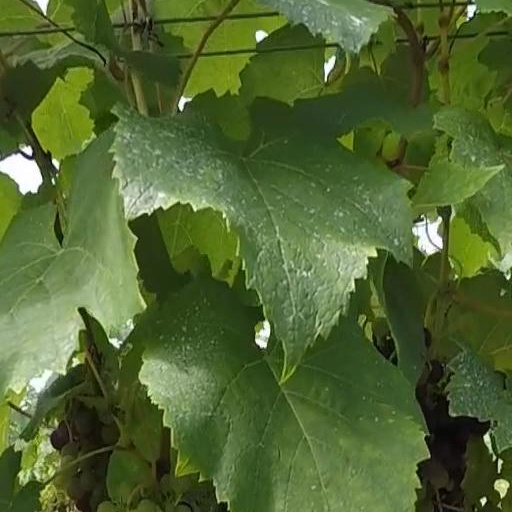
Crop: grape